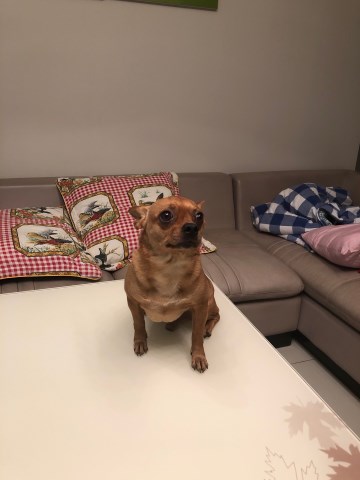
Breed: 420-n000124-Chihuahua